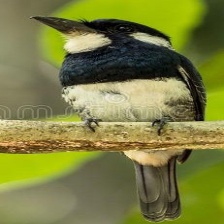
Species: BLACK BREASTED PUFFBIRD
Scientific name: NOTHARCHUS PECTORALIS